List of mammals of California

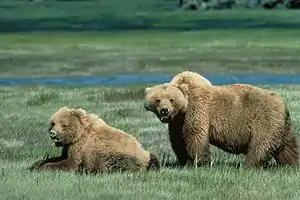
Though long extirpated from the state, the grizzly bear remains the official state mammal of California.

This is a list of mammals in California, including both current and recently historical inhabitants.